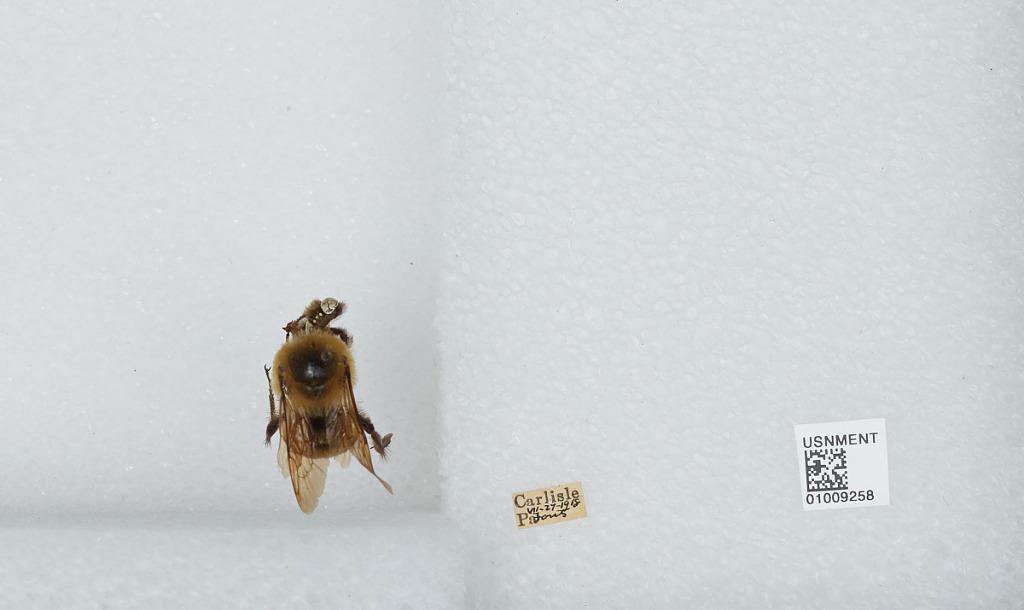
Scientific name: Bombus (Separatobombus) griseocollis (De Geer)
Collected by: R. Fouts
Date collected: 1918-7-27
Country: United States
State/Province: Pennsylvania
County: Cumberland
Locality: Carlisle
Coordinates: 40.2014, -77.1889